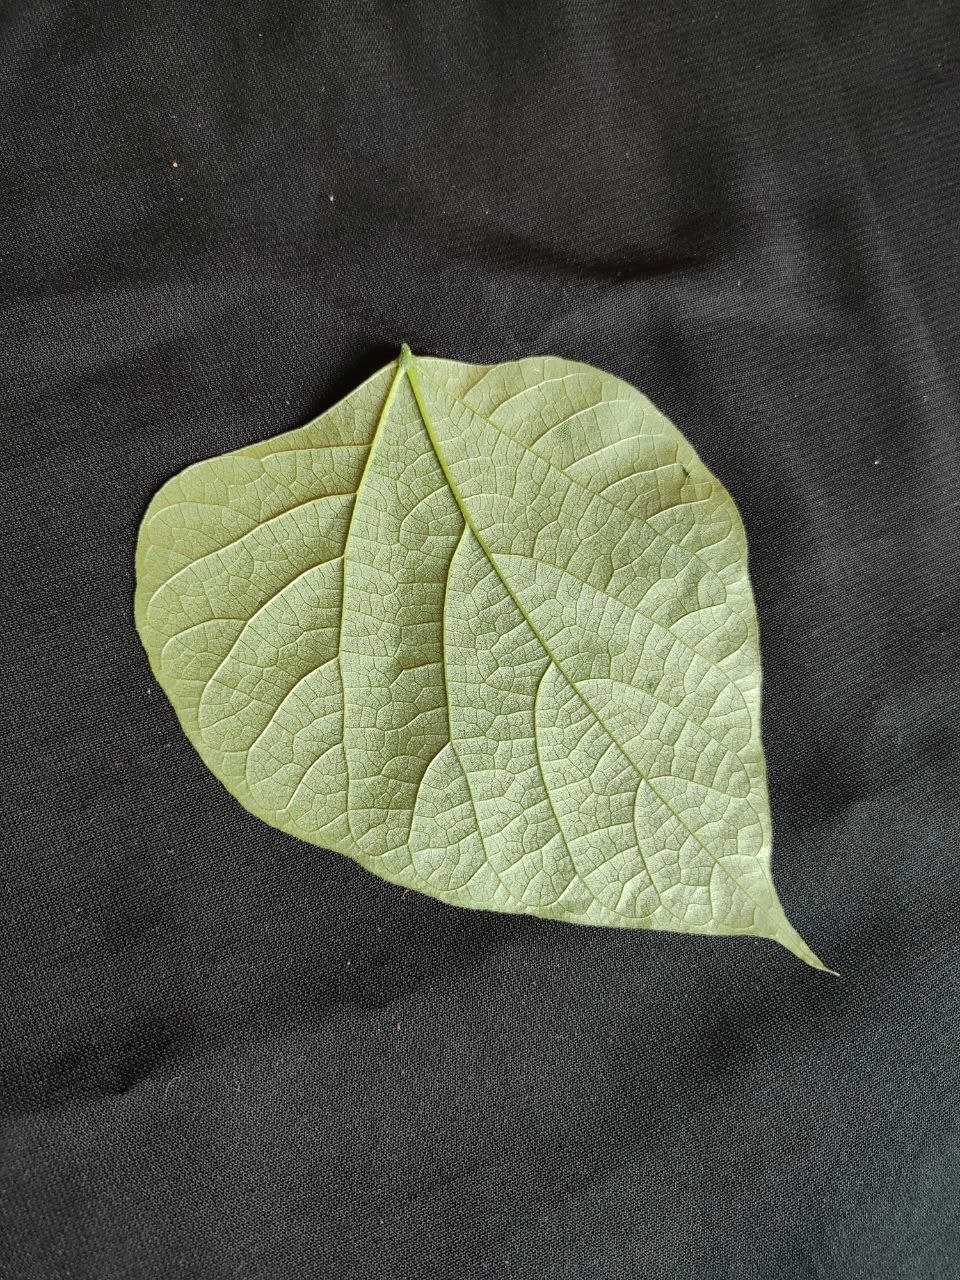
Crop: bean
Leaf condition: Fresh Leaf